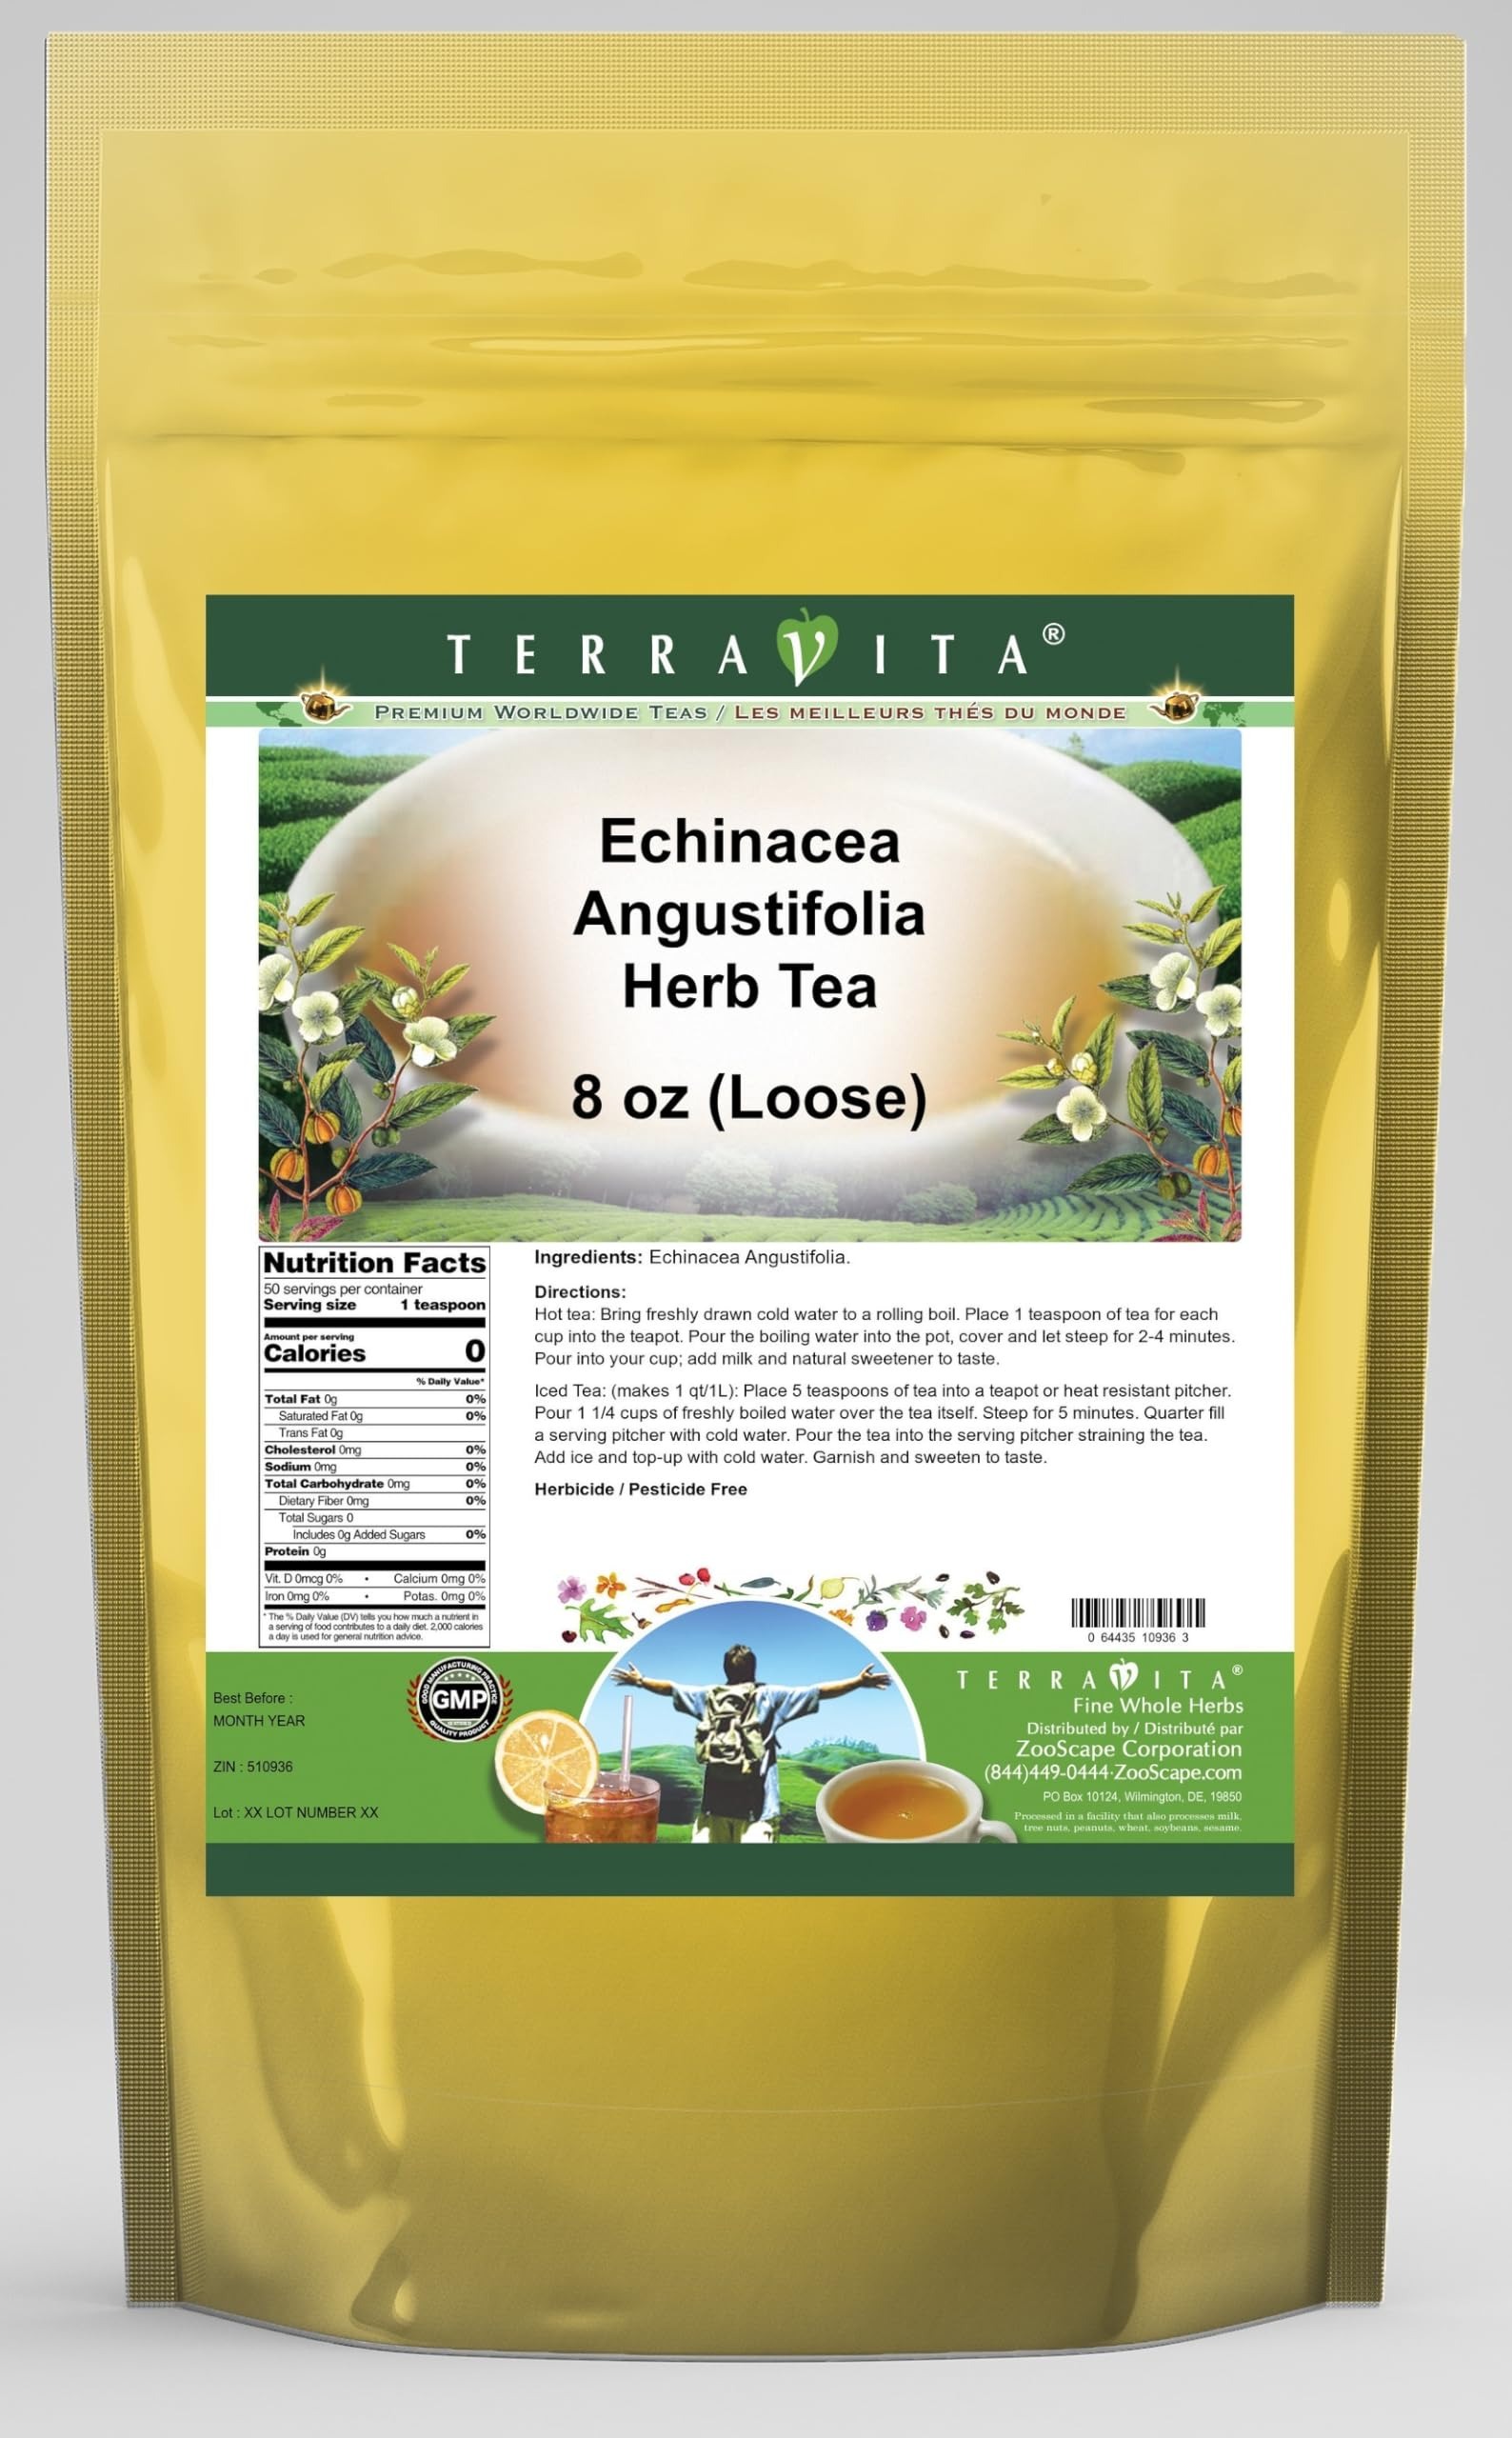
Item Name: Echinacea Angustifolia Herb Tea (Loose) (8 oz, ZIN: 510936) - 3 Pack
Bullet Point 1: Echinacea Angustifolia Herb Tea (Loose) (8 oz, ZIN: 510936)
Bullet Point 2: No fillers.
Bullet Point 3: Manufacturer: TerraVita
Bullet Point 4: Size: 8 oz
Bullet Point 5: Loose Leaf Herbal Tea - Packed in a convenient upright pouch!
Product Description: Echinacea Angustifolia Herb Tea (Loose) (8 oz, ZIN: 510936)<BR><BR>Packaged in the United States in a GMP certified facility (Good Manufacturing Practice).<BR><BR>No fillers.<BR><BR>Manufacturer: TerraVita<BR><BR>Size: 8 oz<BR><BR>Loose Leaf Herbal Tea - Packed in a convenient upright pouch!<BR><BR>Ingredients: Echinacea Angustifolia
Value: 24.0
Unit: Ounce

Price: 56.81